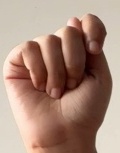
ASL sign: T